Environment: real
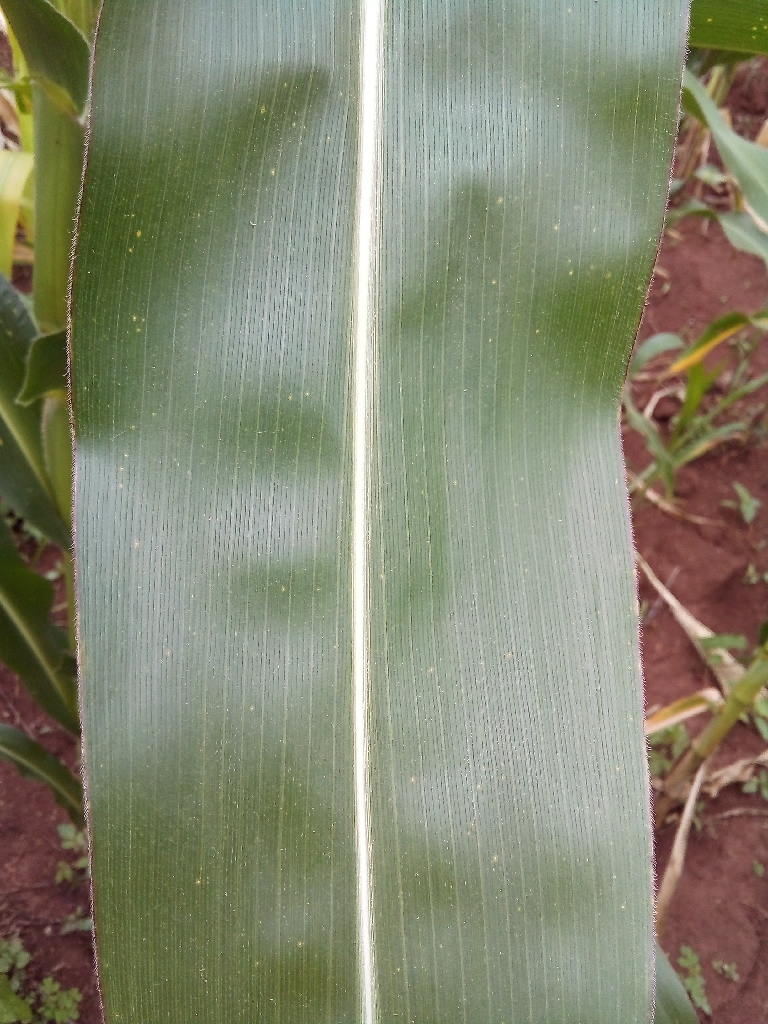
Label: healthy